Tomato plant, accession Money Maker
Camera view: vertical (180 deg); turntable rotation: 60 degrees
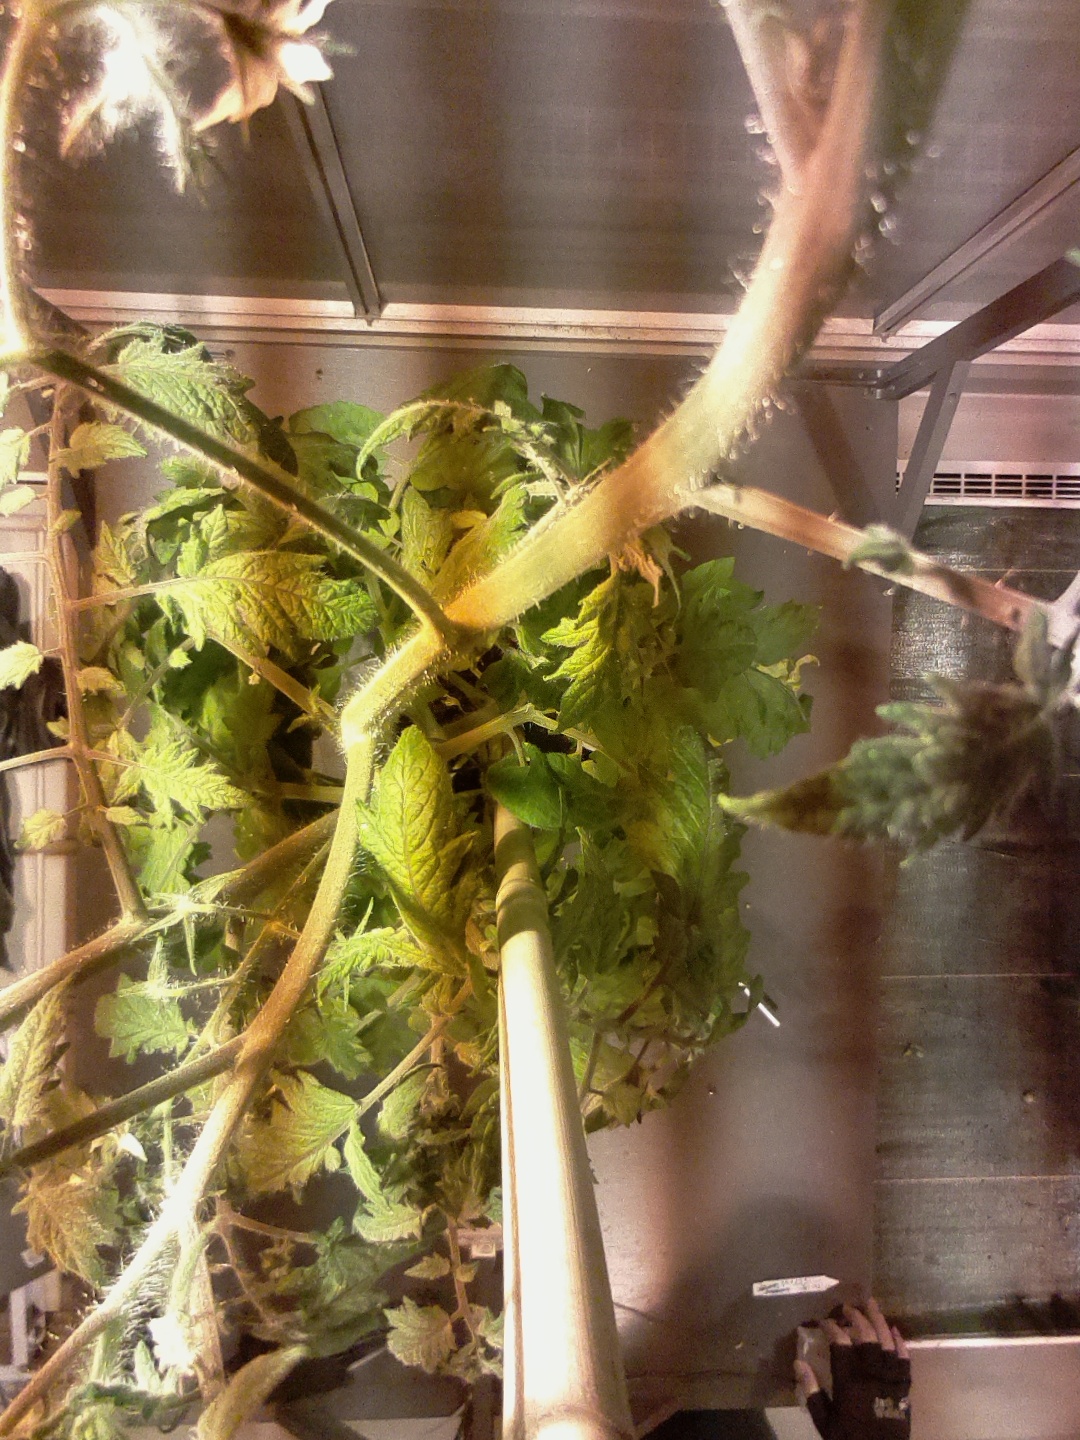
BBCH growth stage 72: 20%-30% of final fruit size